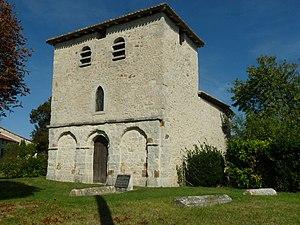
chapelle de Peudry, Saint-Martial (16), France
Saint-Martial est une commune du Sud-Ouest de la France, située dans le département de la Charente.
L'église Saint-Nicolas de Peudry est une église catholique située à Saint-Martial, en France.
Cet article recense les monuments historiques de la Charente, en France.